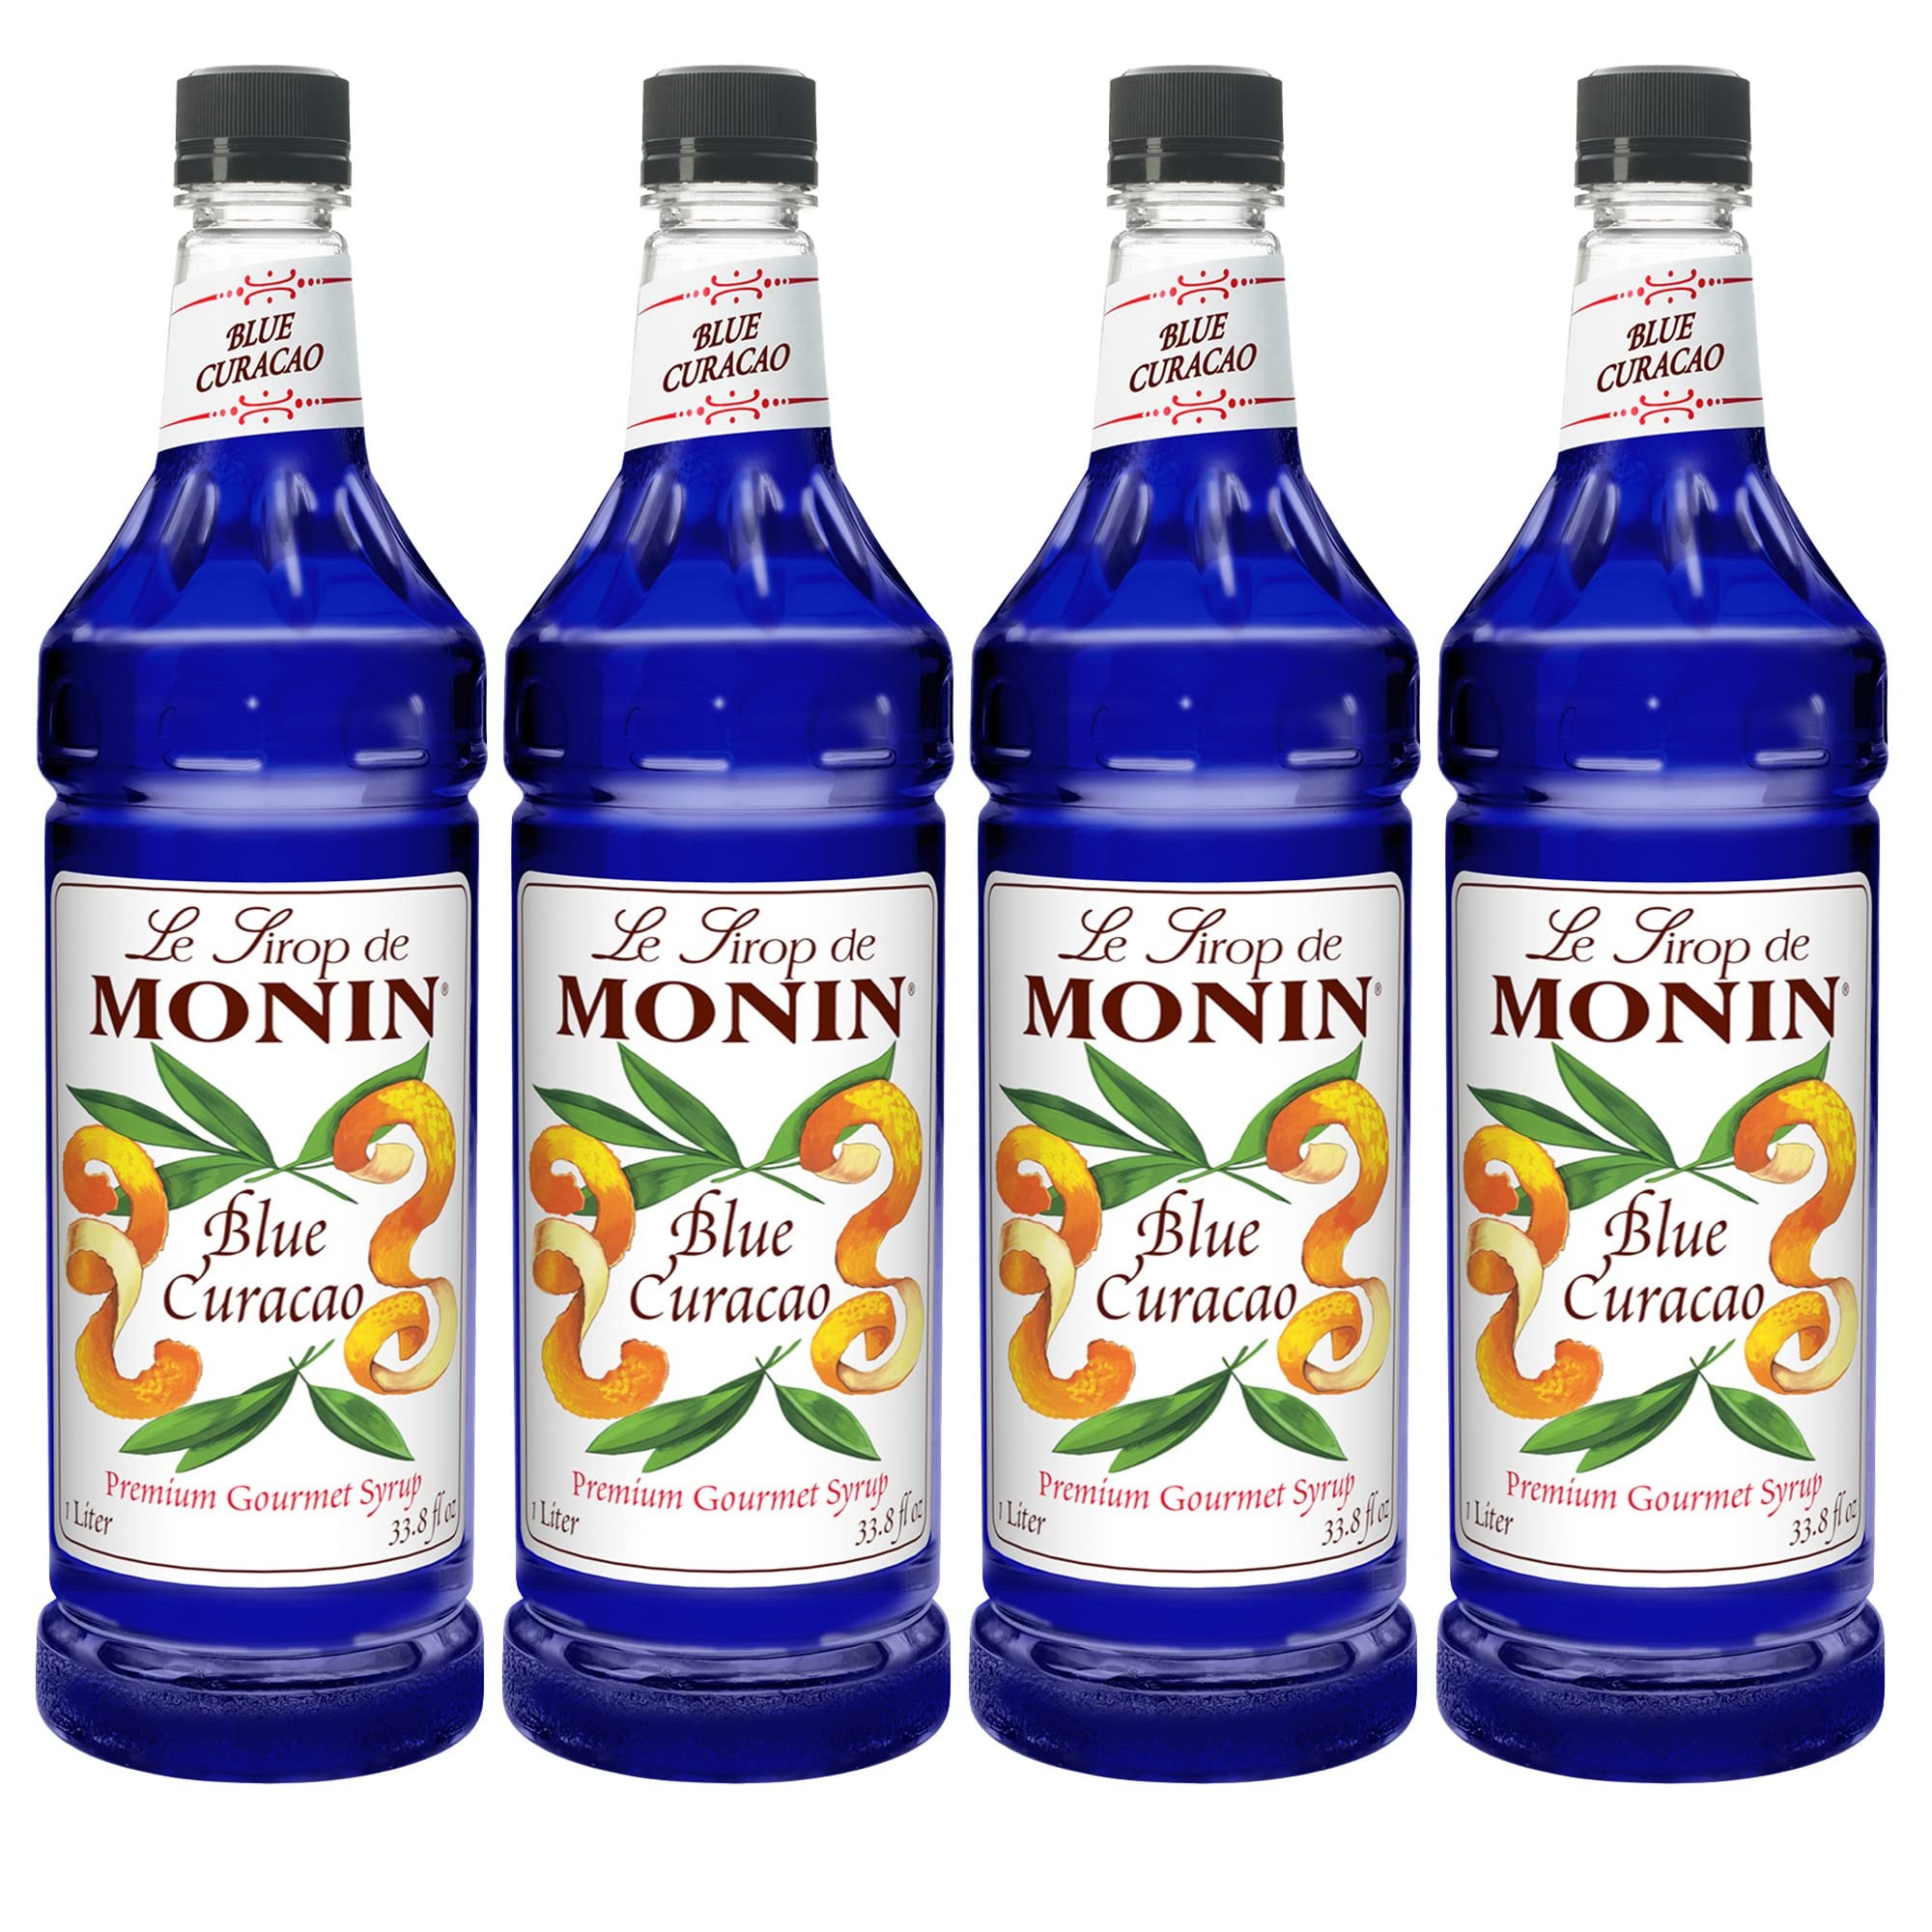
Item Name: Monin - Premium Blue Curacao Syrup | Iconic Blue Hue & Zesty Sweetness for Cocktails & Creations | No Artificial Flavors Or Preservatives (BPA Free Bottles, 33.8 fl oz, 4-pack)
Bullet Point 1: Monin products are gluten free and alcohol free; GMO free
Bullet Point 2: All Monin products are Kosher
Bullet Point 3: Does not contain HFSC (High Fructose Corn Syrup); No Artificial Flavors, No Artificial Sweeteners
Value: 135.2
Unit: Fl Oz

Price: 69.99